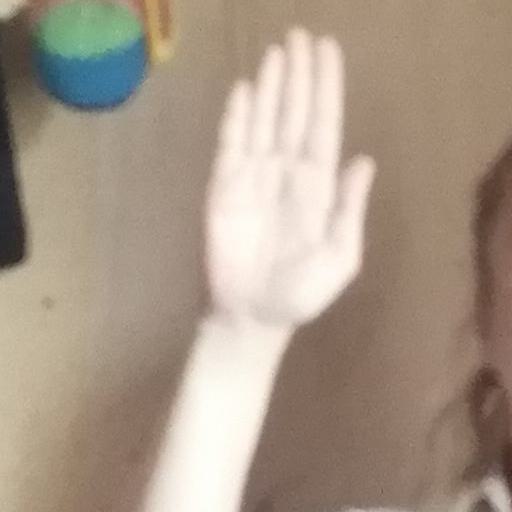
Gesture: stop